Allen Stanford

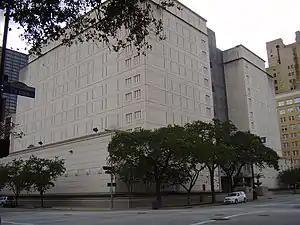
Federal Detention Center, Houston, where Stanford was held

Reports surfaced in early February 2009 that the SEC, the FBI, the Florida Office of Financial Regulation, and the Financial Industry Regulatory Authority, a major U.S. private-sector oversight body, were investigating Stanford Financial Group, questioning the consistently higher-than-market returns which Stanford International Bank claimed to make for its depositors. A former executive told SEC officials that Stanford presented hypothetical investment results as actual historical data in sales pitches to clients. Stanford claimed his certificates of deposit were as safe as, or safer than, U.S. government-insured accounts.